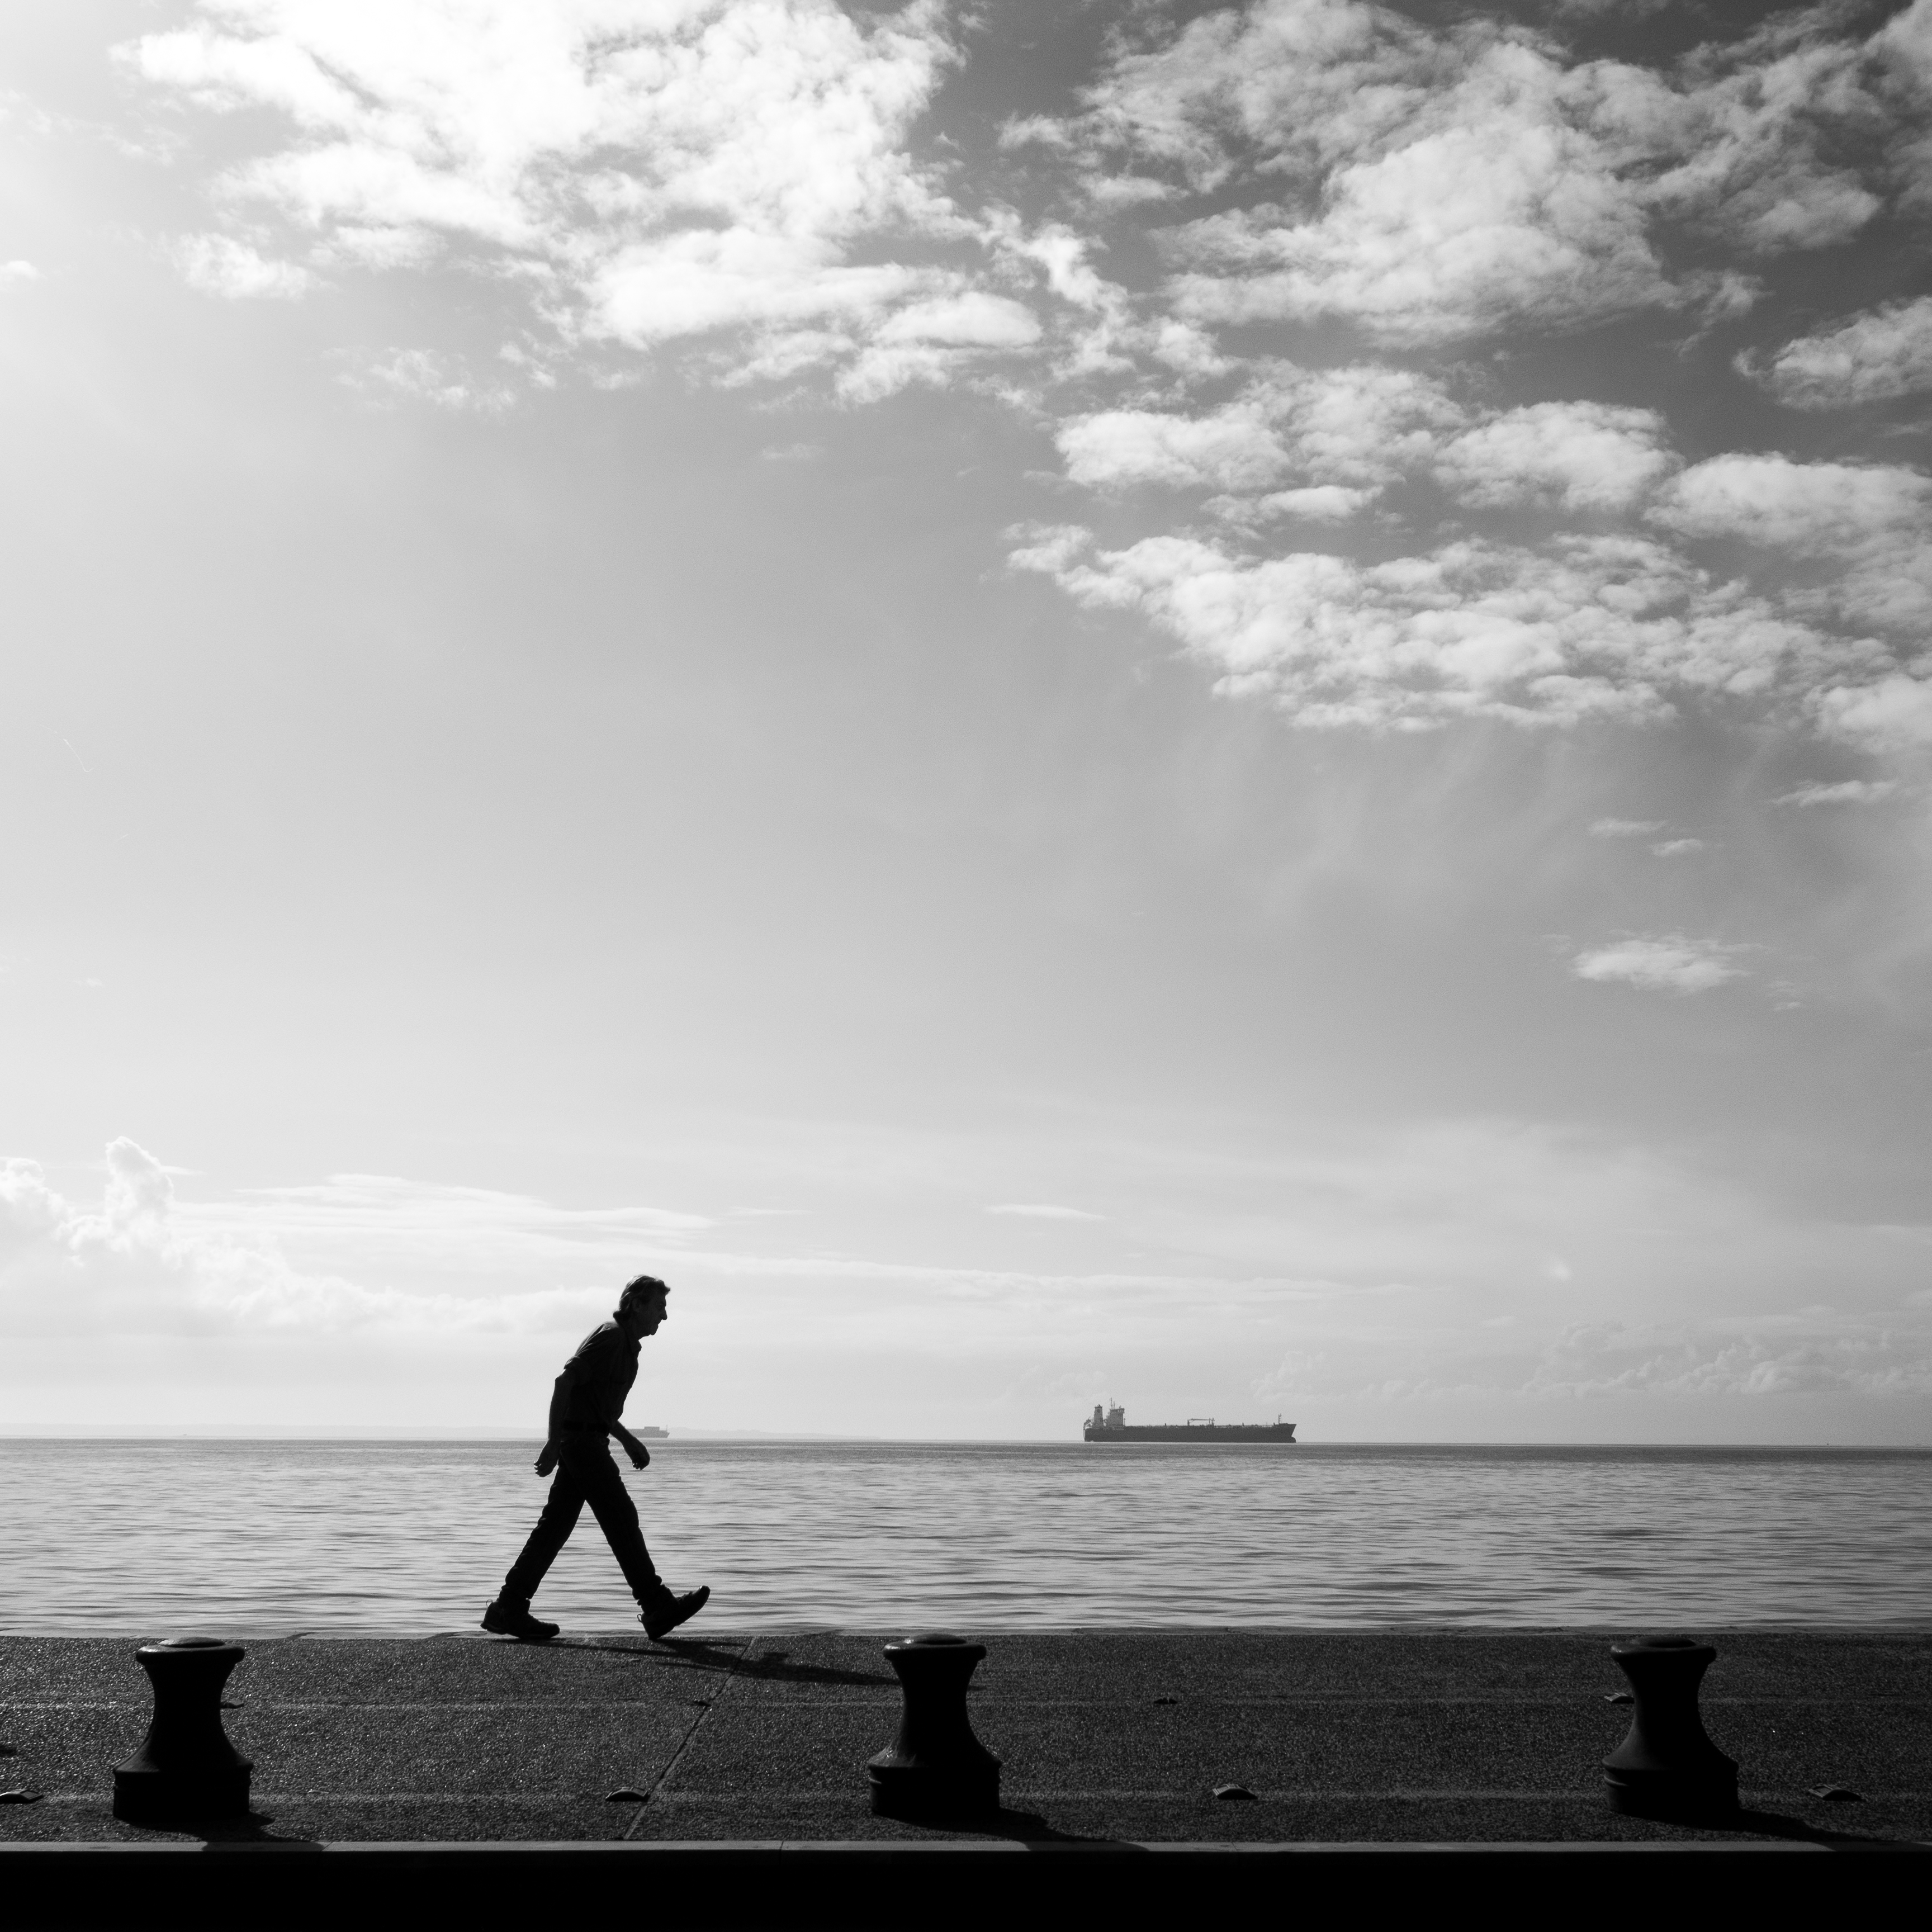
beach, sea, coast, ocean, horizon, silhouette, cloud, black and white, sky, white, wave, black, monochrome, body of water, photograph, monochrome photography